Balawali

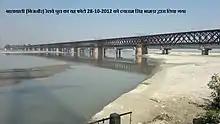
Balawali Railway Bridge on Ganga river

The long Old bridge of Iron was constructed in 1888 in the British period at a cost of 27 Lakh 94 thousand rupees on the Ganga in Balawali. The Bridge was made under the guidance of Engineer Sir Jason Anderson & hence was named Anderson Bridge. This iron rail bridge used to operate rail traffic, but in the year 2001 the railway bridge was closed due to the new bridges being built nearby. Trains are still operating from the new bridge.